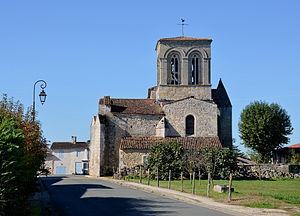
L'église vue de la D 136, Montpellier-de-Médillan, Charente-Maritime, France.
Montpellier-de-Médillan est une commune du sud-ouest de la France, située dans le département de la Charente-Maritime. Ses habitants sont appelés les Montpellierains et les Montpellieraines.